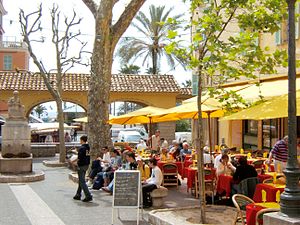
Menton
Et af byens hyggelige torve
Menton er en by i det sydøstlige Frankrig, øst for Monaco og tæt på grænsen til Italien. Byen ligger ud til Middelhavet og har flere strande og to havne. Byen har omkring 315 solskinsdage om året, og citroner kan dyrkes året rundt. Der afholdes en stor citron festival hver år i februar.